Other World (musical)

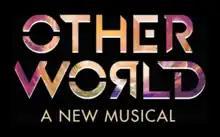

Other World is an original American musical theatre production based on an imagined MMORPG video game, with the book by Hunter Bell and music and lyrics by Jeff Bowen and Ann McNamee respectively. In addition to a plot that centers around video games, the show explores the connections made on- and off-line, including family both biological and chosen, with the help of live special effects including puppetry.